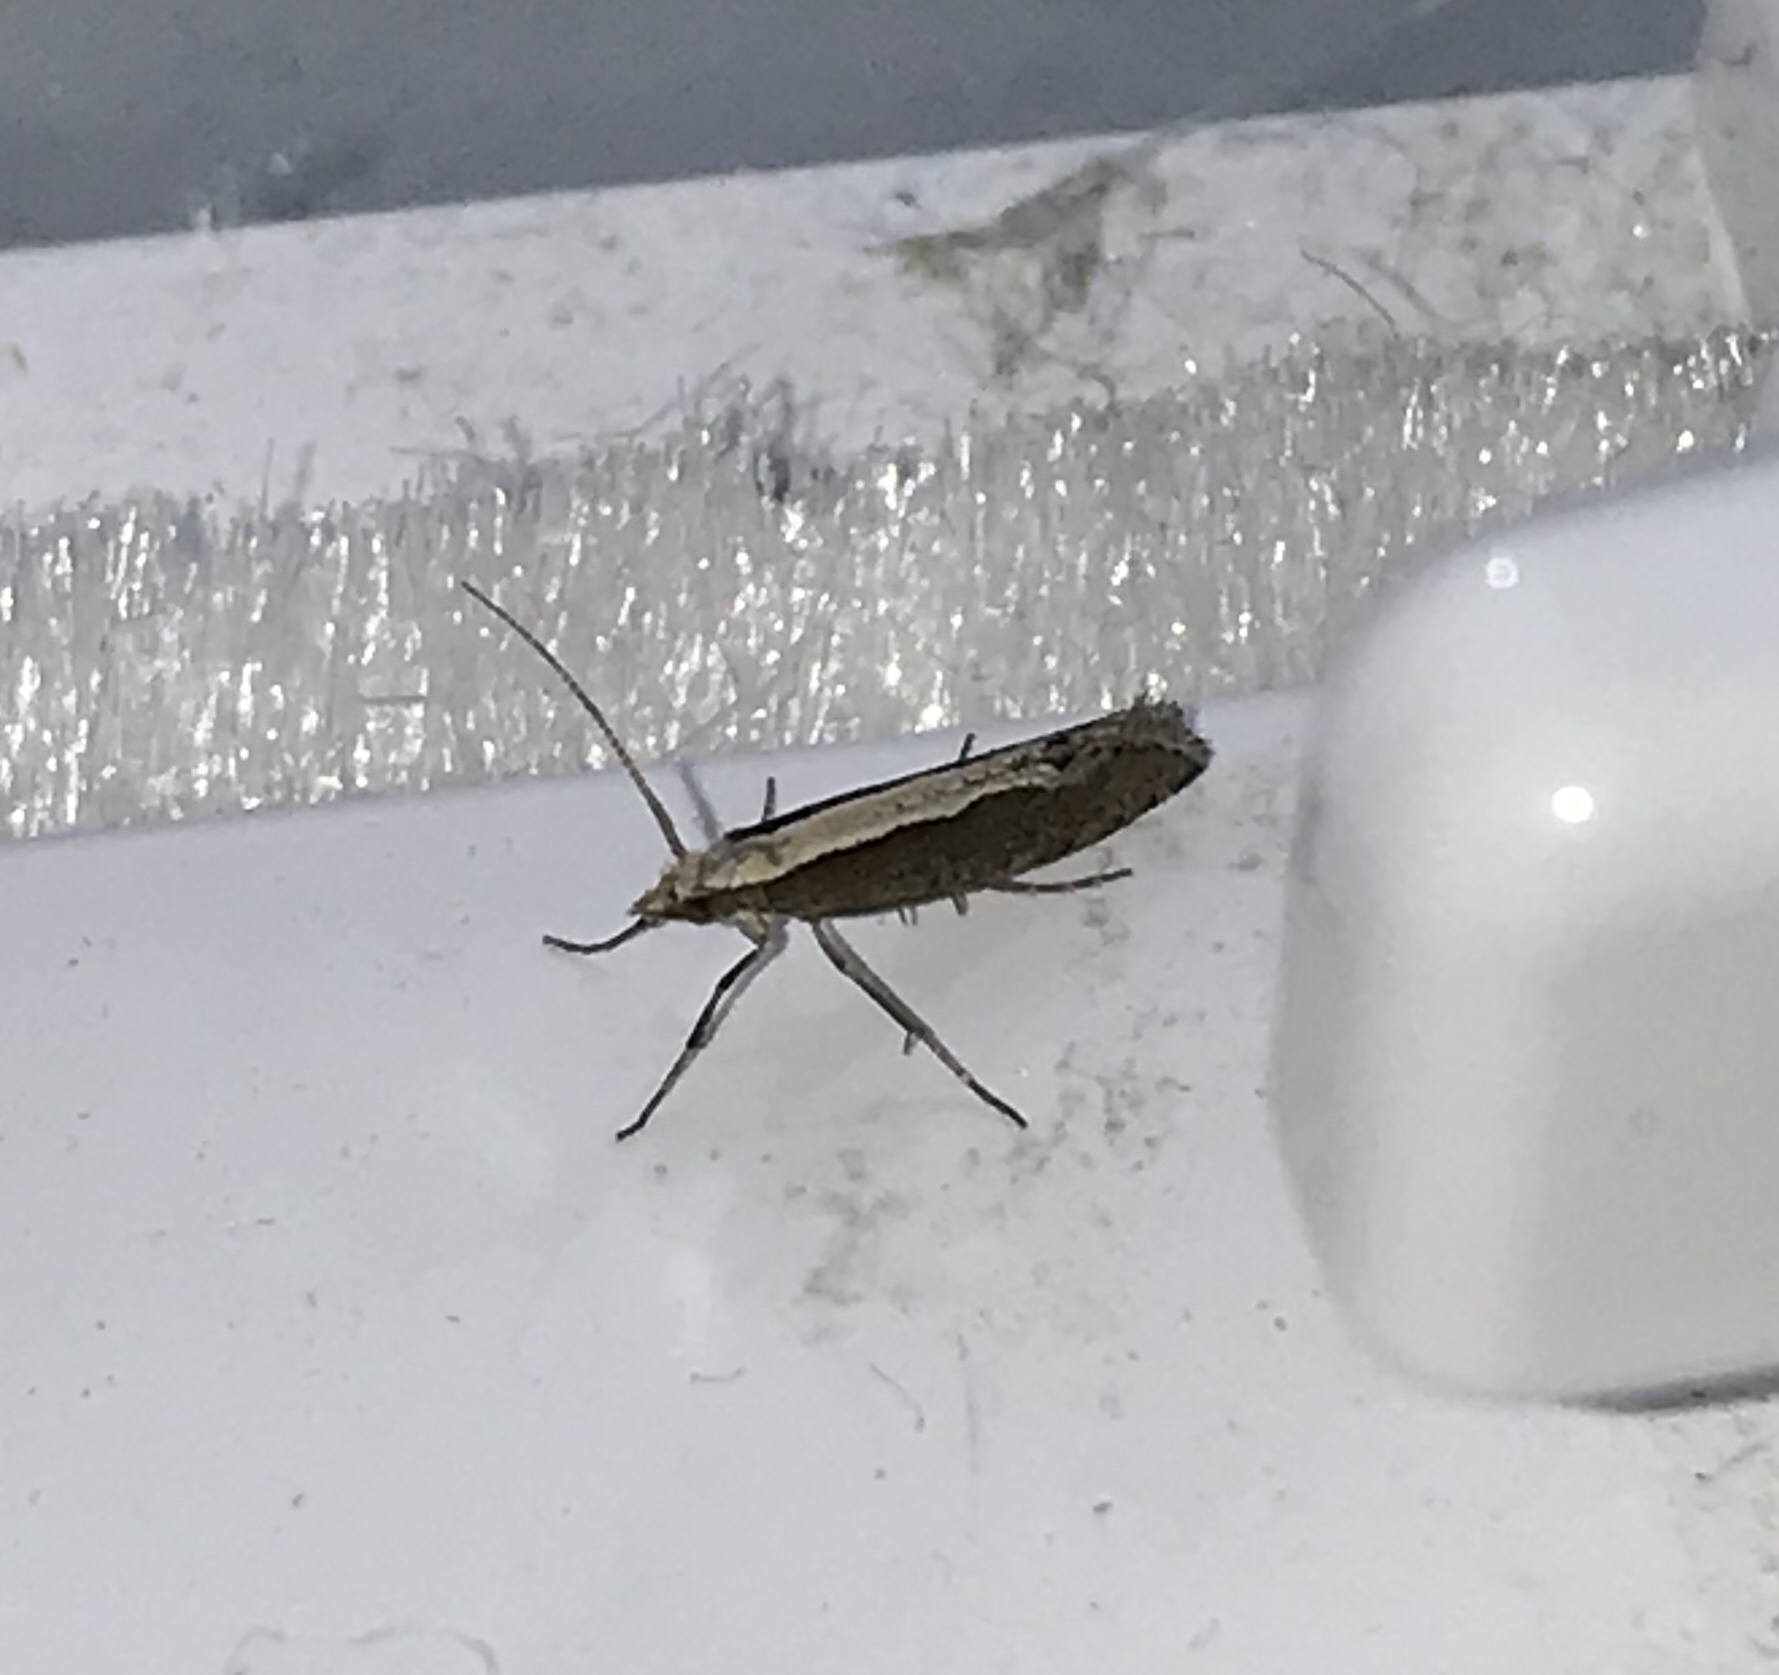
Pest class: diamondback_moth